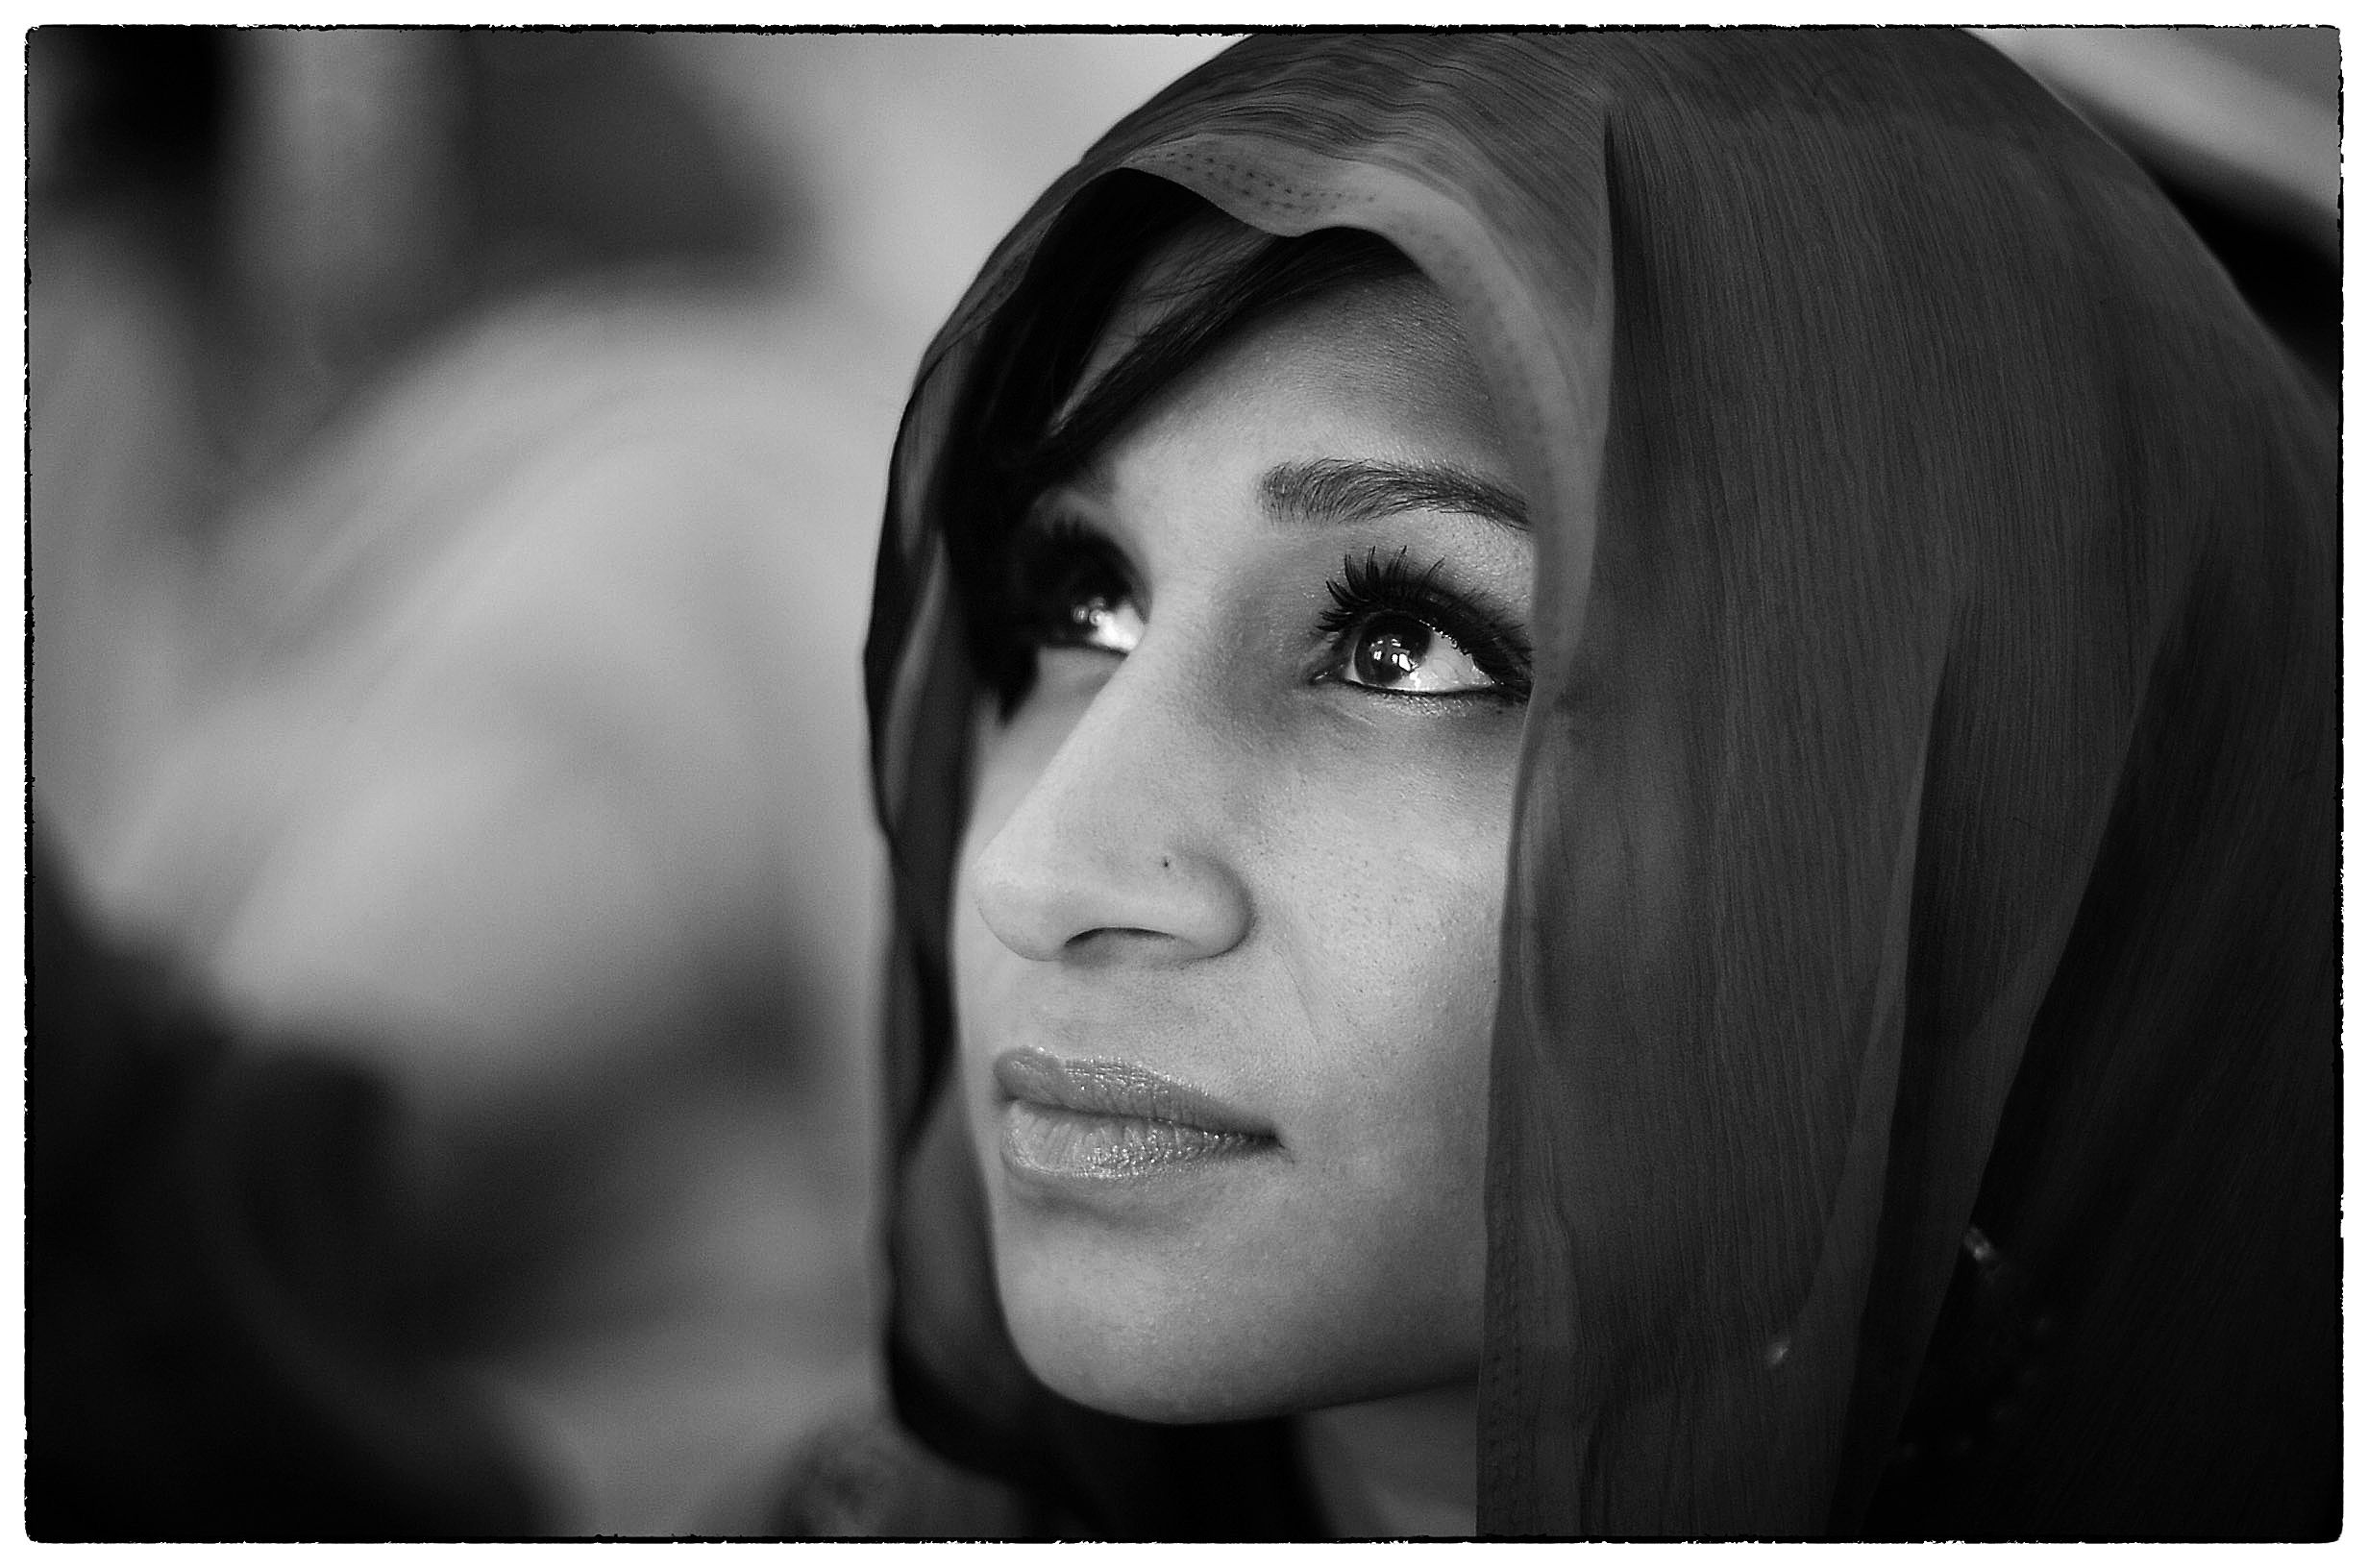
outdoor, person, black and white, people, girl, woman, hair, white, photography, cute, looking, summer, vacation, female, asian, portrait, model, young, chinese, studio, business, black, monochrome, lifestyle, healthy, wedding, smiling, smile, relaxing, race, face, fun, happy, happiness, women, eye, photograph, beauty, image, indian, attractive, emotion, adult, mixed, wellness, confident, photo shoot, business woman, monochrome photography, portrait photography